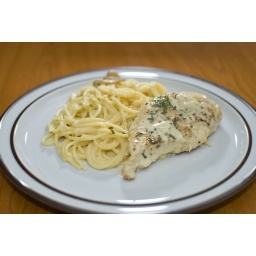
Pasta in white sauce with chicken breast